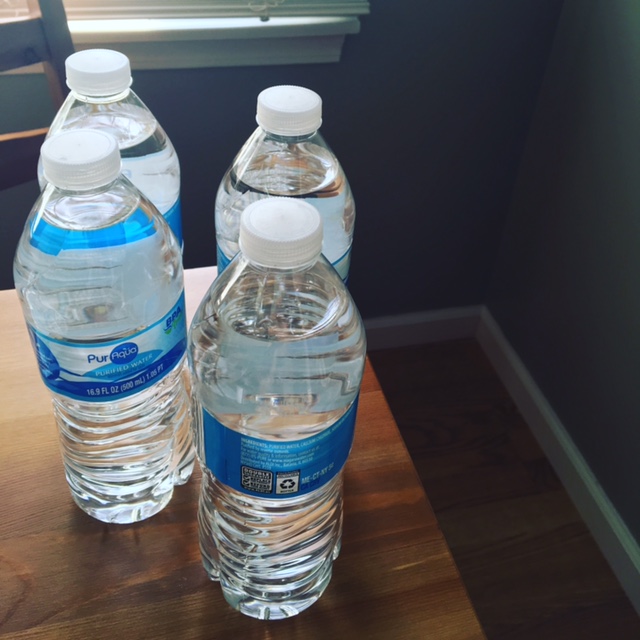
Waste category: plastic